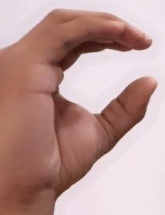
ASL sign: C